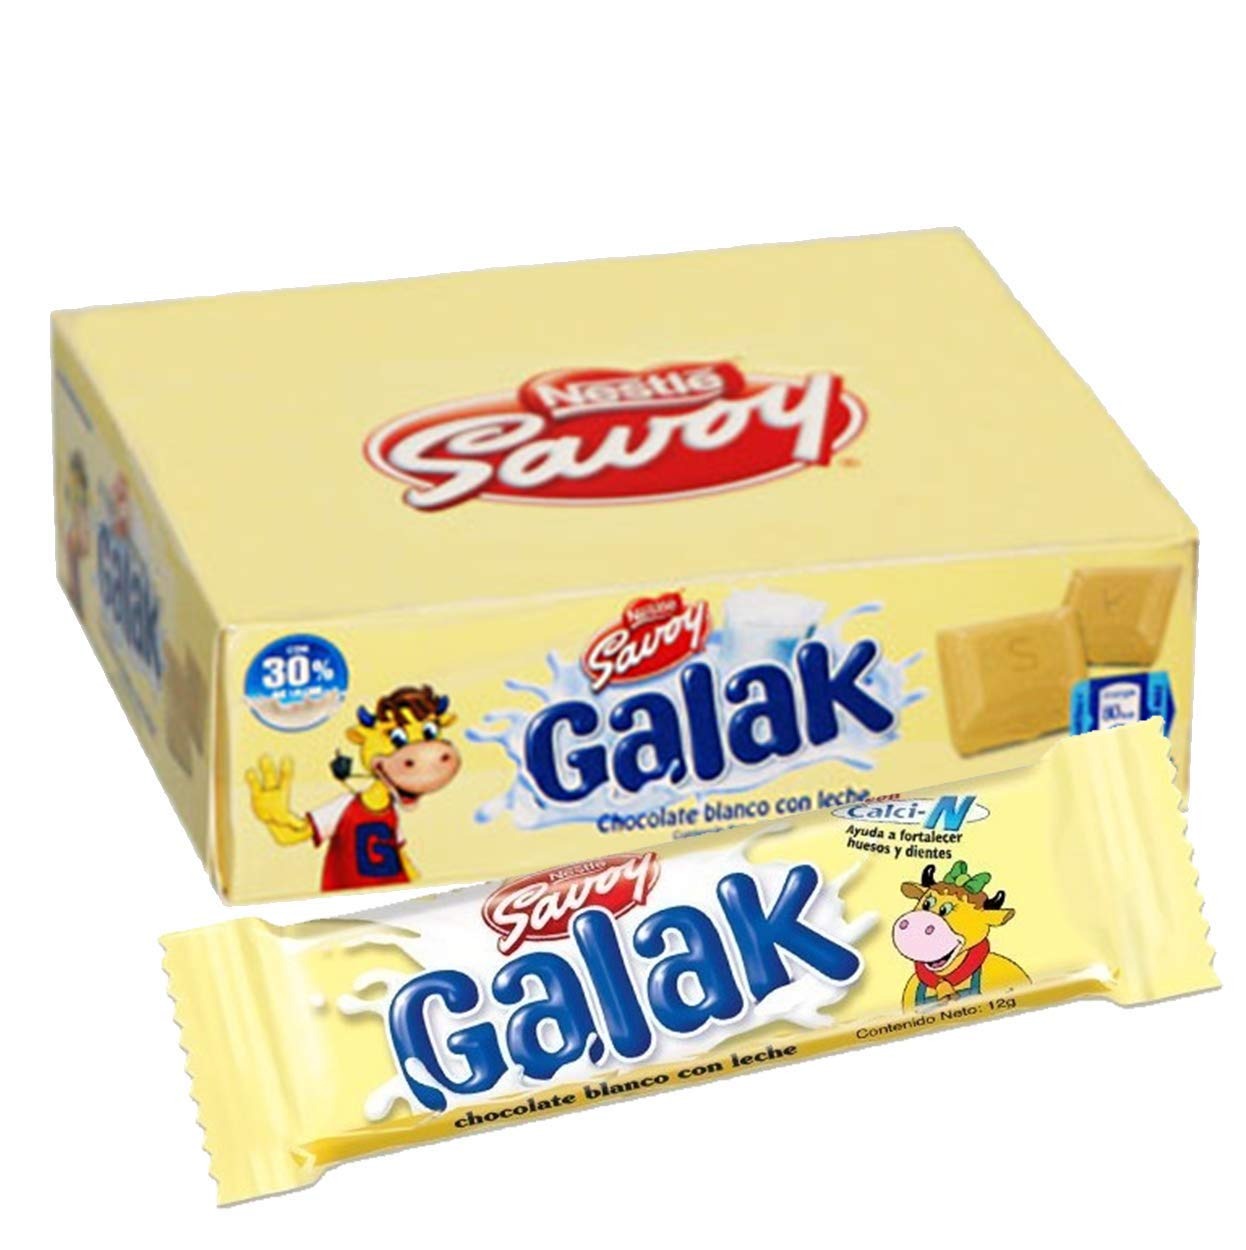
Item Name: GALAK Chocolate Blanco con Leche / White Chocolate with Milk, 12 und x 30 gr c/u / 12 bars x 1.06 Oz each
Bullet Point 1: Milk Chocolate: Made with milk chocolate for a creamy, smooth flavor.
Bullet Point 2: White Chocolate: Contains white chocolate for a sweet, rich taste.
Bullet Point 3: 12 Bars: Comes in a box of 12 bars for convenience.
Bullet Point 4: 1.06 Ounce Each: Each bar weighs 1.06 ounces for portability.
Bullet Point 5: Savoy Brand: Produced by the Savoy brand known for quality chocolate.
Value: 12.72
Unit: Ounce

Price: 30.45